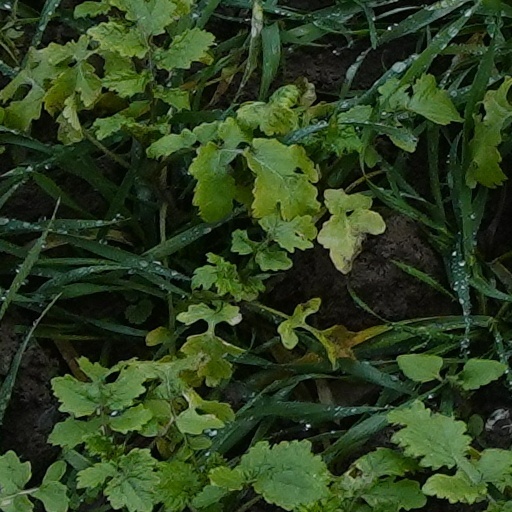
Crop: wheat